Theater in Cronenberg

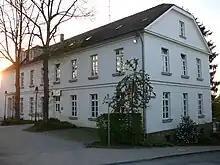
An image of Theater in Cronenberg

Theater in Cronenberg is a theatre in Wuppertal, North Rhine-Westphalia, Germany.